The Taking of Pelham One Two Three (novel)

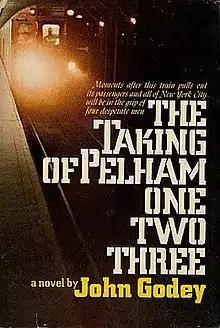
First edition (publ. G. P. Putnam's Sons)

The Taking of Pelham One Two Three is a 1973 thriller novel by Morton Freedgood, writing under the pen name John Godey. The novel's title is derived from the train's radio call sign. When a New York City Subway train leaves to start a run, it is given a call sign based upon the time it left and where; in this case, Pelham Bay Park station at 1:23 p.m.